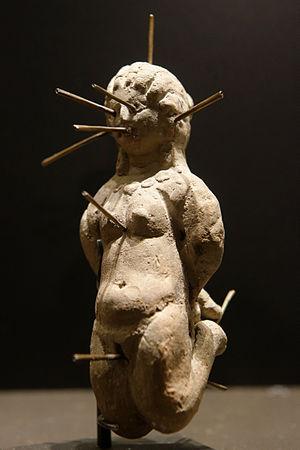
Figurine d'envoûtement représentant une femme nue agenouillée et attachée, percée de treize épingles. Découvert dans un vase en terre cuite contenant également une tablette en plomb portant une defixion.
Les Épodes sont un recueil de dix-sept pièces du poète latin Horace, dédicacé à son protecteur et ami Mécène, paru vers 30 av. J.-C.. Composés en majorité sur des mètres iambiques, ces poèmes permettent à leur auteur d'invectiver ses ennemis sur des thèmes très variés, allant de la magie à la politique, en passant par la sexualité et la vie à la campagne, tout en faisant ses premières armes dans une poésie lyrique proche de l'élégie.
Les Satires sont un recueil de satires en hexamètres dactyliques du poète latin Horace, formé d'un premier livre de dix poèmes publié vers 35 av. J.-C. et d'un second livre de huit pièces paru vers 29 av. J.-C. Dédicacées au patron d'Horace, Mécène, elles développent sous différentes formes, allant de l'anecdote à la parodie de scène mythologique, les sujets les plus divers : critique des vices, récit de voyage, portraits de fâcheux, discussion littéraire.
Une poupée vaudou ou poupée d'envoûtement est une poupée représentant l'esprit d'une personne, employée pour lui jeter des sorts. Cet objet prétendument magique, devenu un stéréotype de la sorcellerie, est souvent représenté dans la culture populaire.
L'envoûtement désigne un ensemble de pratiques paranormales visant à faire subir des piqûres ou des coups à des figures représentant une personne qui serait ainsi atteinte par ces mauvais traitements ou par le biais de philtres et autres rituels pour modifier son comportement. La victime désignée est alors dite « envoûtée ». Le terme renvoie également à la notion d'emprise ou de séduction.